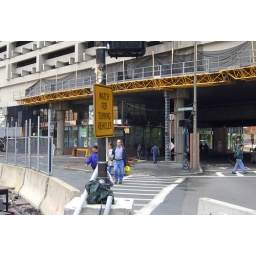
The guy in the blue jacket glares at a car that had the light and pased by him.